Charles Powell (historian)

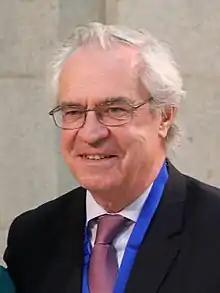
Charles Powell in 2019.

Charles Tito Powell CMG (born 1960) is a Spanish-British historian who studied History and Modern Languages at the University of Oxford. His D.Phil. thesis was on Spain's transition to democracy. He was a Junior Research Fellow at St Antony's College, Oxford, a lecturer in history at Corpus Christi College, Oxford, and a J. A. Pye Research Fellow at University College, Oxford.